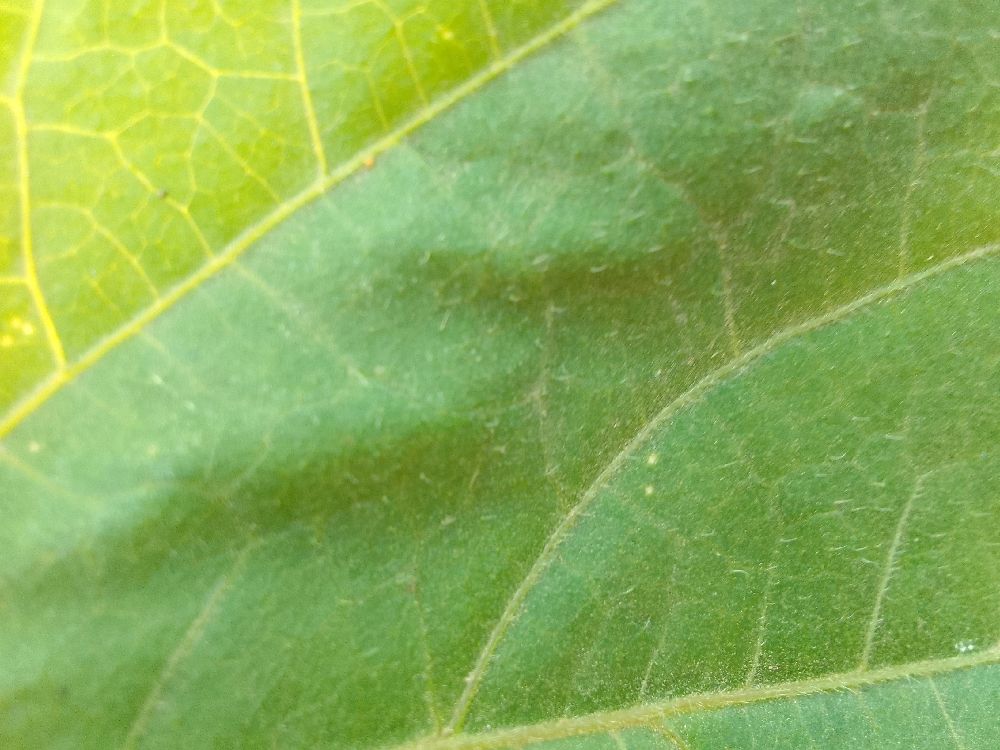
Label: healthy